GMC Sprint / Caballero

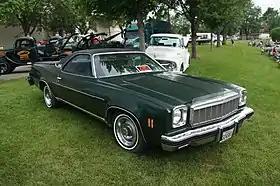
1975 GMC Sprint

The GMC Sprint is a coupe utility/pickup that was produced by GMC for the 1971–1977 model years. The Sprint was renamed Caballero for the 1978 model year, and produced through 1987. The rear-wheel-drive car-based pickups were sold by GMC Truck dealers primarily in the United States and Canada as the GMC version of the Chevrolet El Camino. Trim designations, emblems, and wheel trim differentiate the GMC from the Chevrolet. The vehicles were built on the General Motors A platform through 1981; for 1982, it was re-designated the G platform as the A platform switched to front-wheel drive.